September 2009 Xinjiang unrest

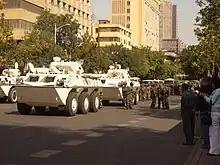
Armed police troops were deployed to maintain order in Urumqi in early September 2009, after huge civilian demonstrations and protests had broken out around major sites in the city

According to Xinjiang police, attacks in which hundreds of individuals claim to have been stabbed with hypodermic needles began on 17 August. On 2 September, posters appeared around Ürümqi saying that 418 people had reported being stabbed or pricked, referring to the attacks as a "serious terrorist crime", although the government had so far not produced evidence of any terrorist link. Ürümqi authorities said that fewer than one in five of reported stabbings had left any obvious mark. A six-person People's Liberation Army medical review panel announced at a press conference: "In the patients we have seen in the last couple of days, there are many which we believe were not actually punctured with needles," They believed the false reports were due to widespread fear and lack of medical knowledge. According to state media, witnesses say those who had been attacked include Hans and Uyghurs, although the BBC said that Han Chinese claimed they were being targeted.